Max-Schmeling-Halle

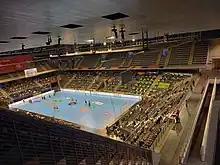
The arena hosting team handball in October 2020

Planned for the 2000 Summer Olympics as a pure box gym, it was rebuilt (after the games were awarded to Sydney as the venue) to a multi-functional gym and is now primarily used for boxing and team handball and is the home arena of Füchse Berlin HBC and the Berlin Mini Basketball Tournament (berliner-mini-turnier.de).